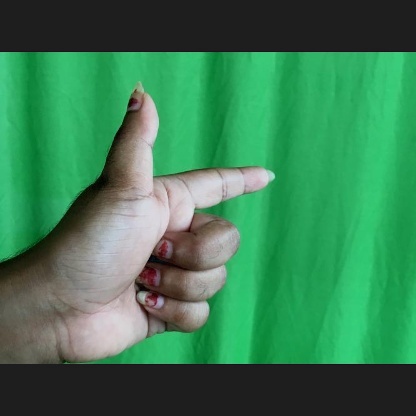
Mudra: Chandrakala